NW Rota-1

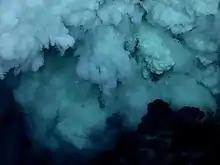
An eruption in 2006

The eruptions at Brimstone Pit resemble Strombolian eruptions on land, with a similar high gas flow and low magma supply. In such eruptions, each burst corresponds to the arrival of bubble-rich melt at the vent. The gas accumulates in the debris-blocked conduit and pressurizes it, until the pressure clears the blockage and a plume escapes. Volcanic bombs and debris are ejected during the eruptions and cover the slopes of the volcano.